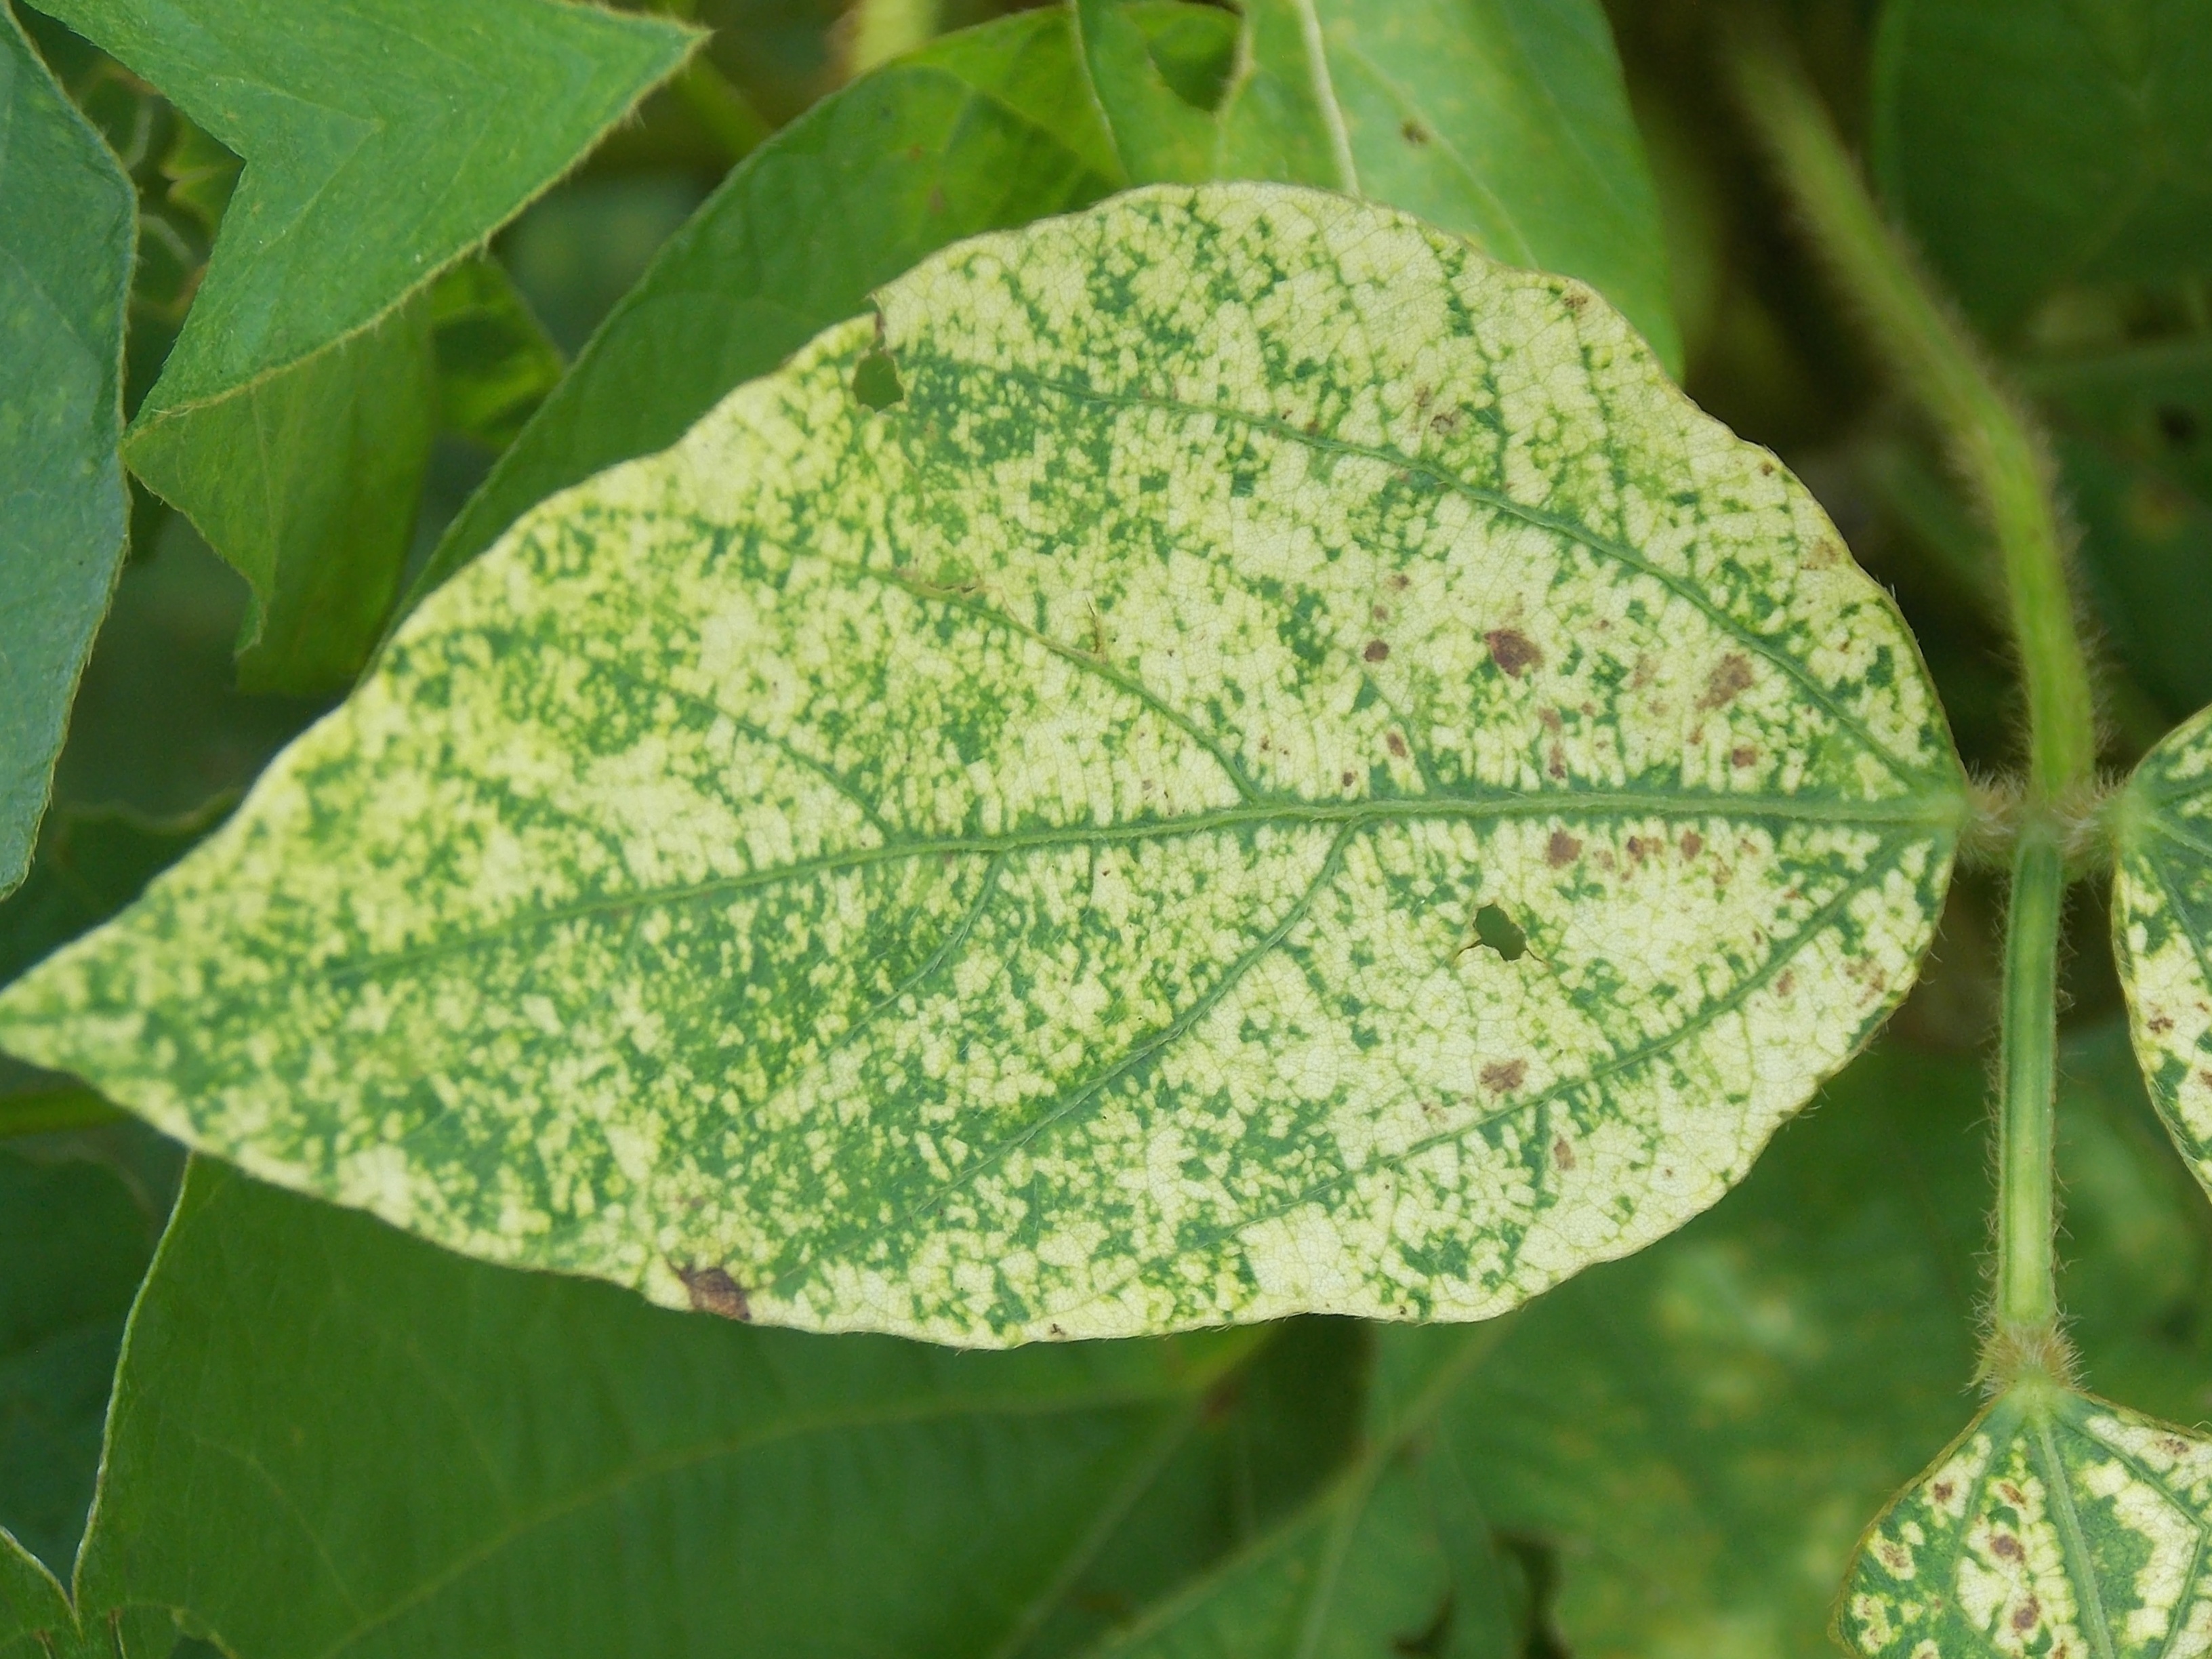
Label: Disease